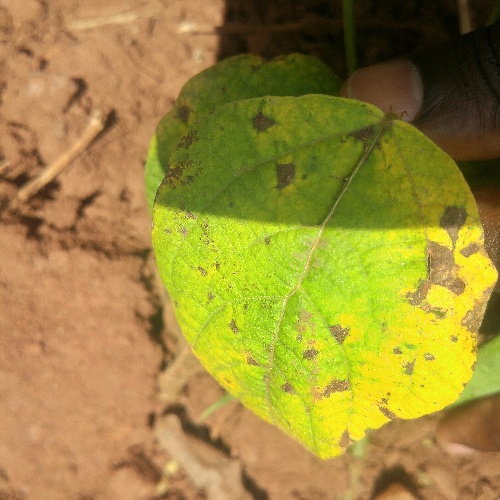
Leaf condition: angular_leaf_spot